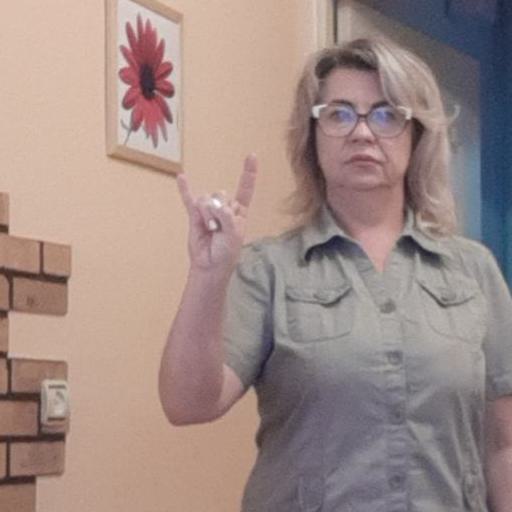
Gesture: rock